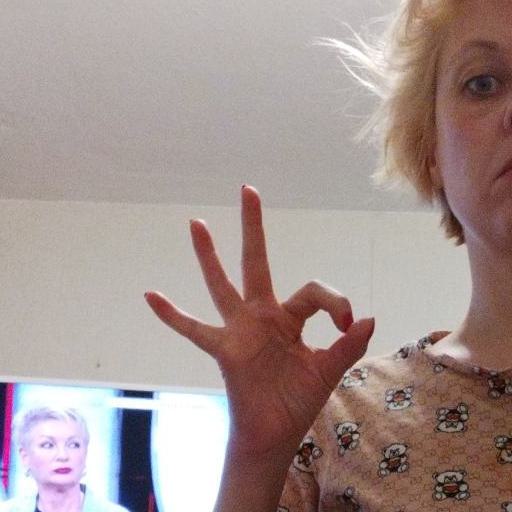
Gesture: ok